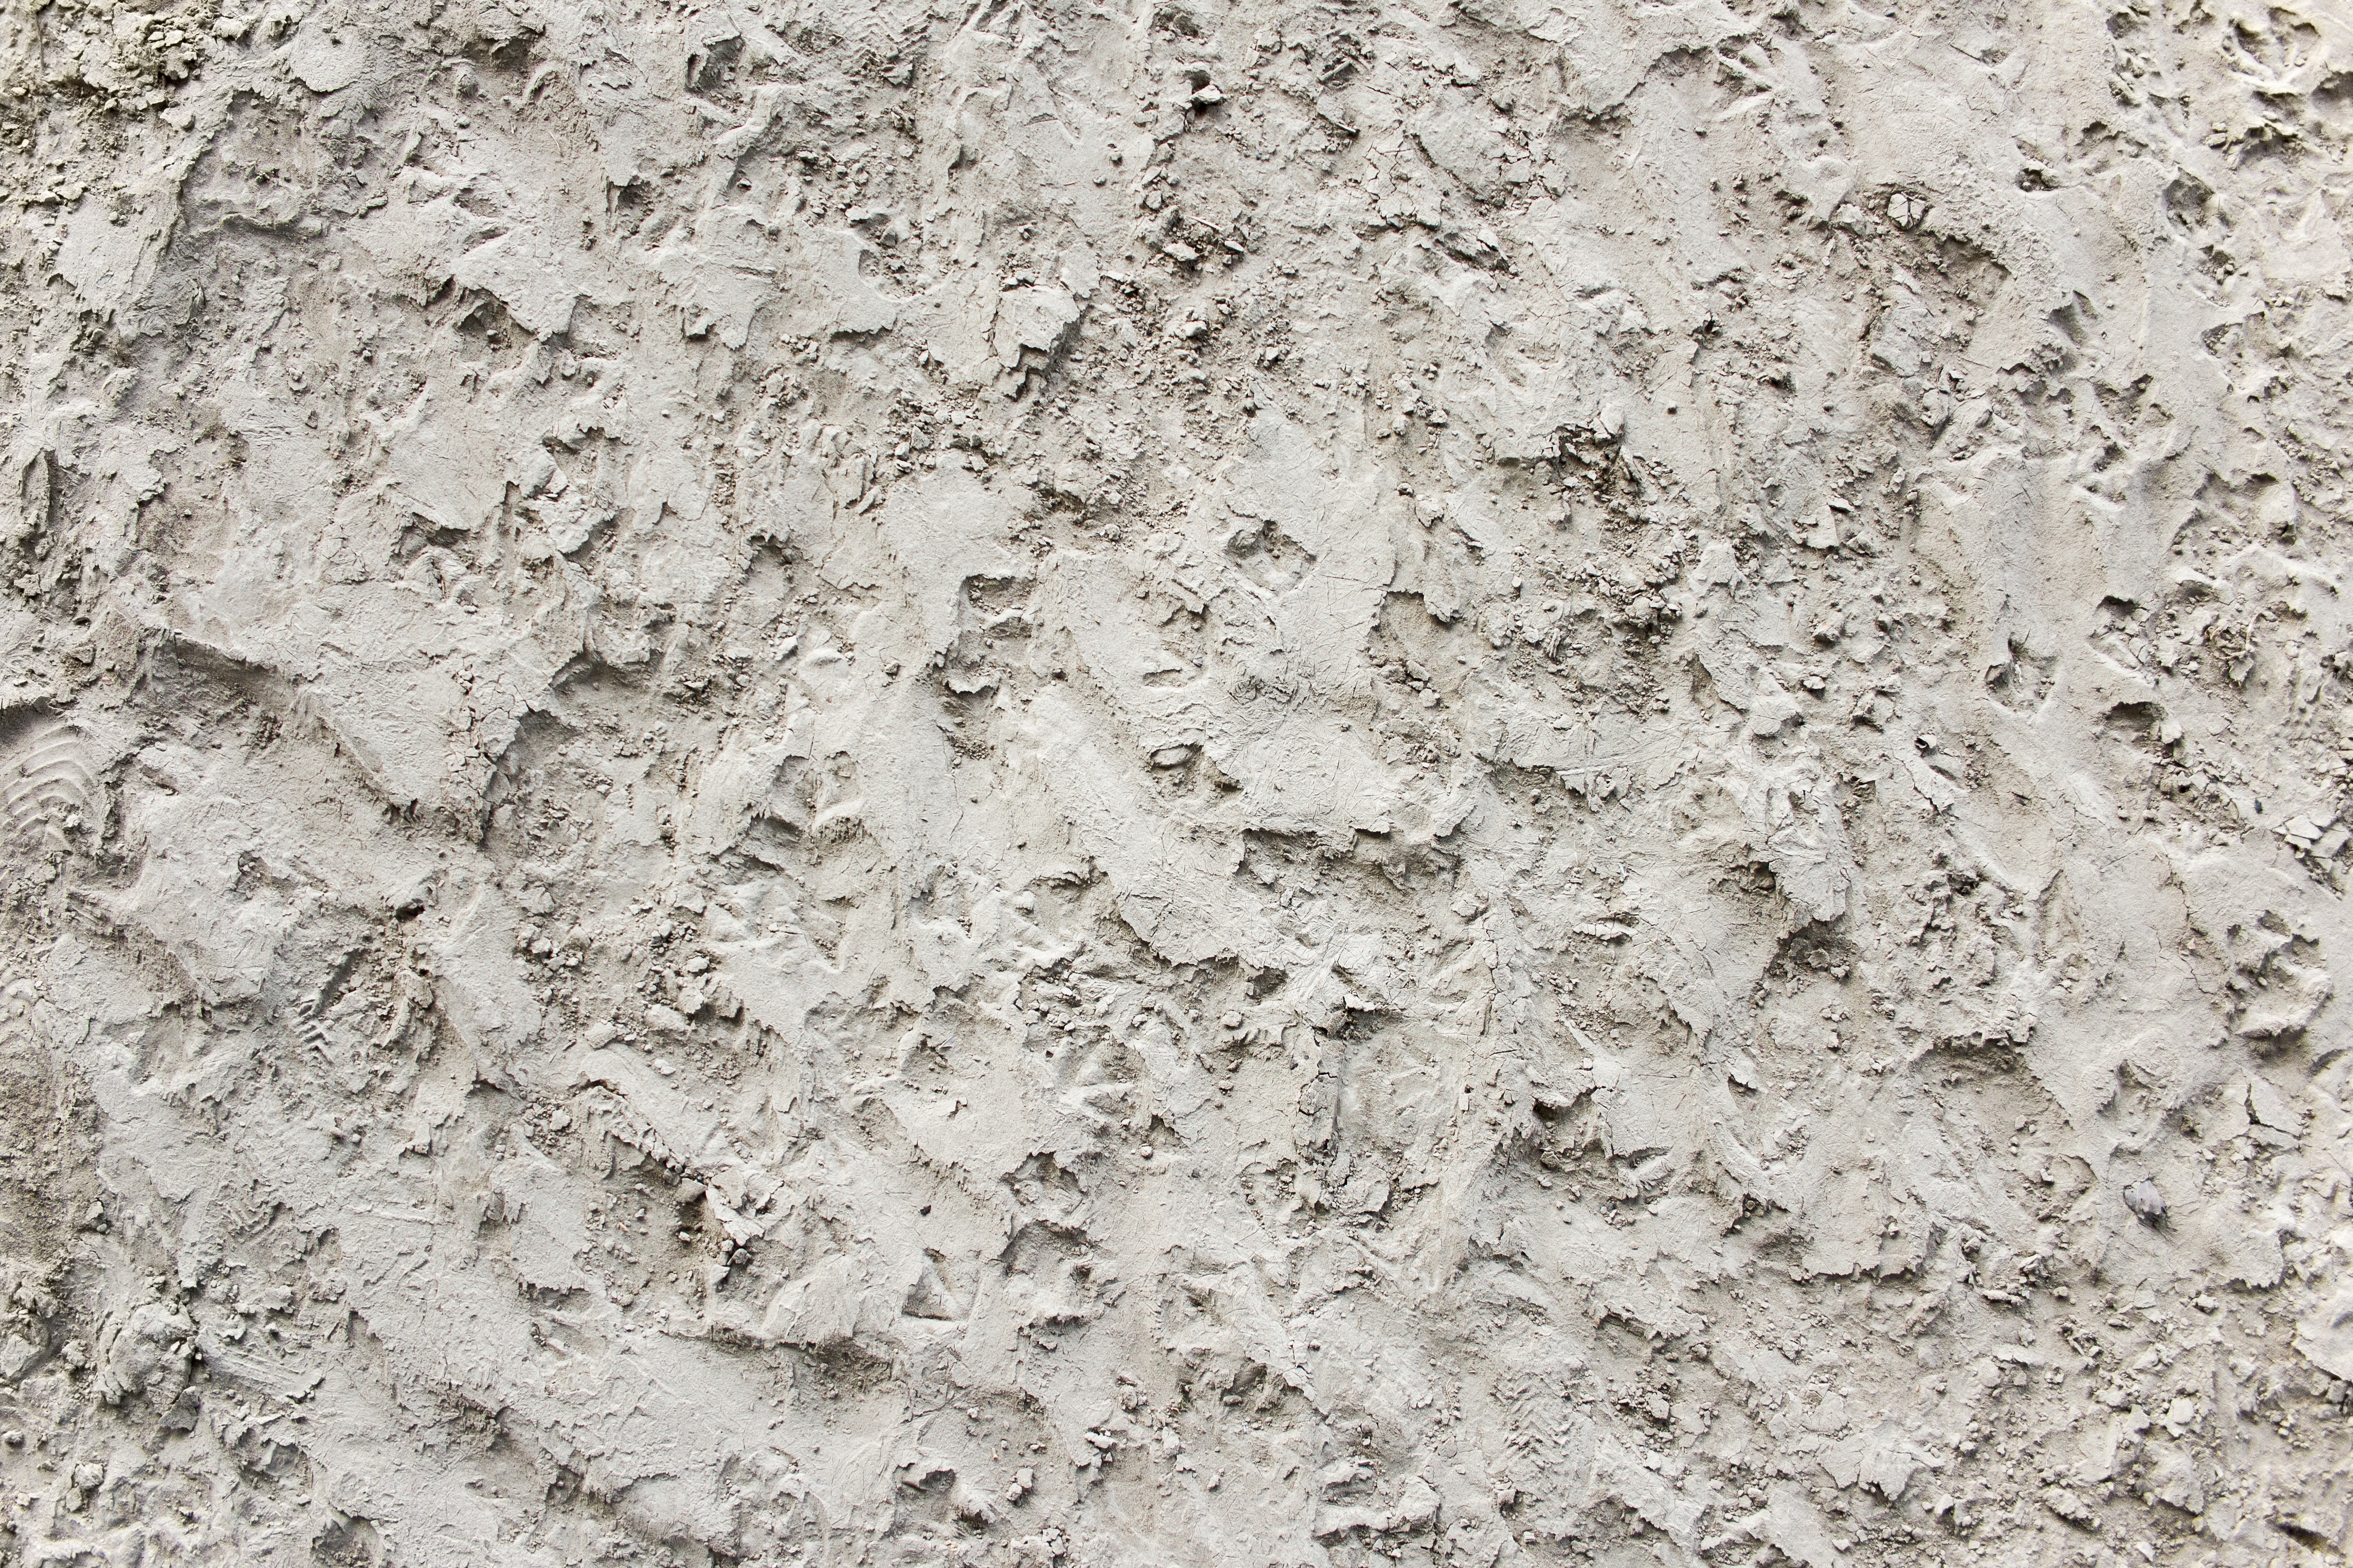
sand, rock, abstract, texture, floor, wall, stone, asphalt, pattern, soil, rough, stone wall, material, surface, geology, cement, granite, flooring